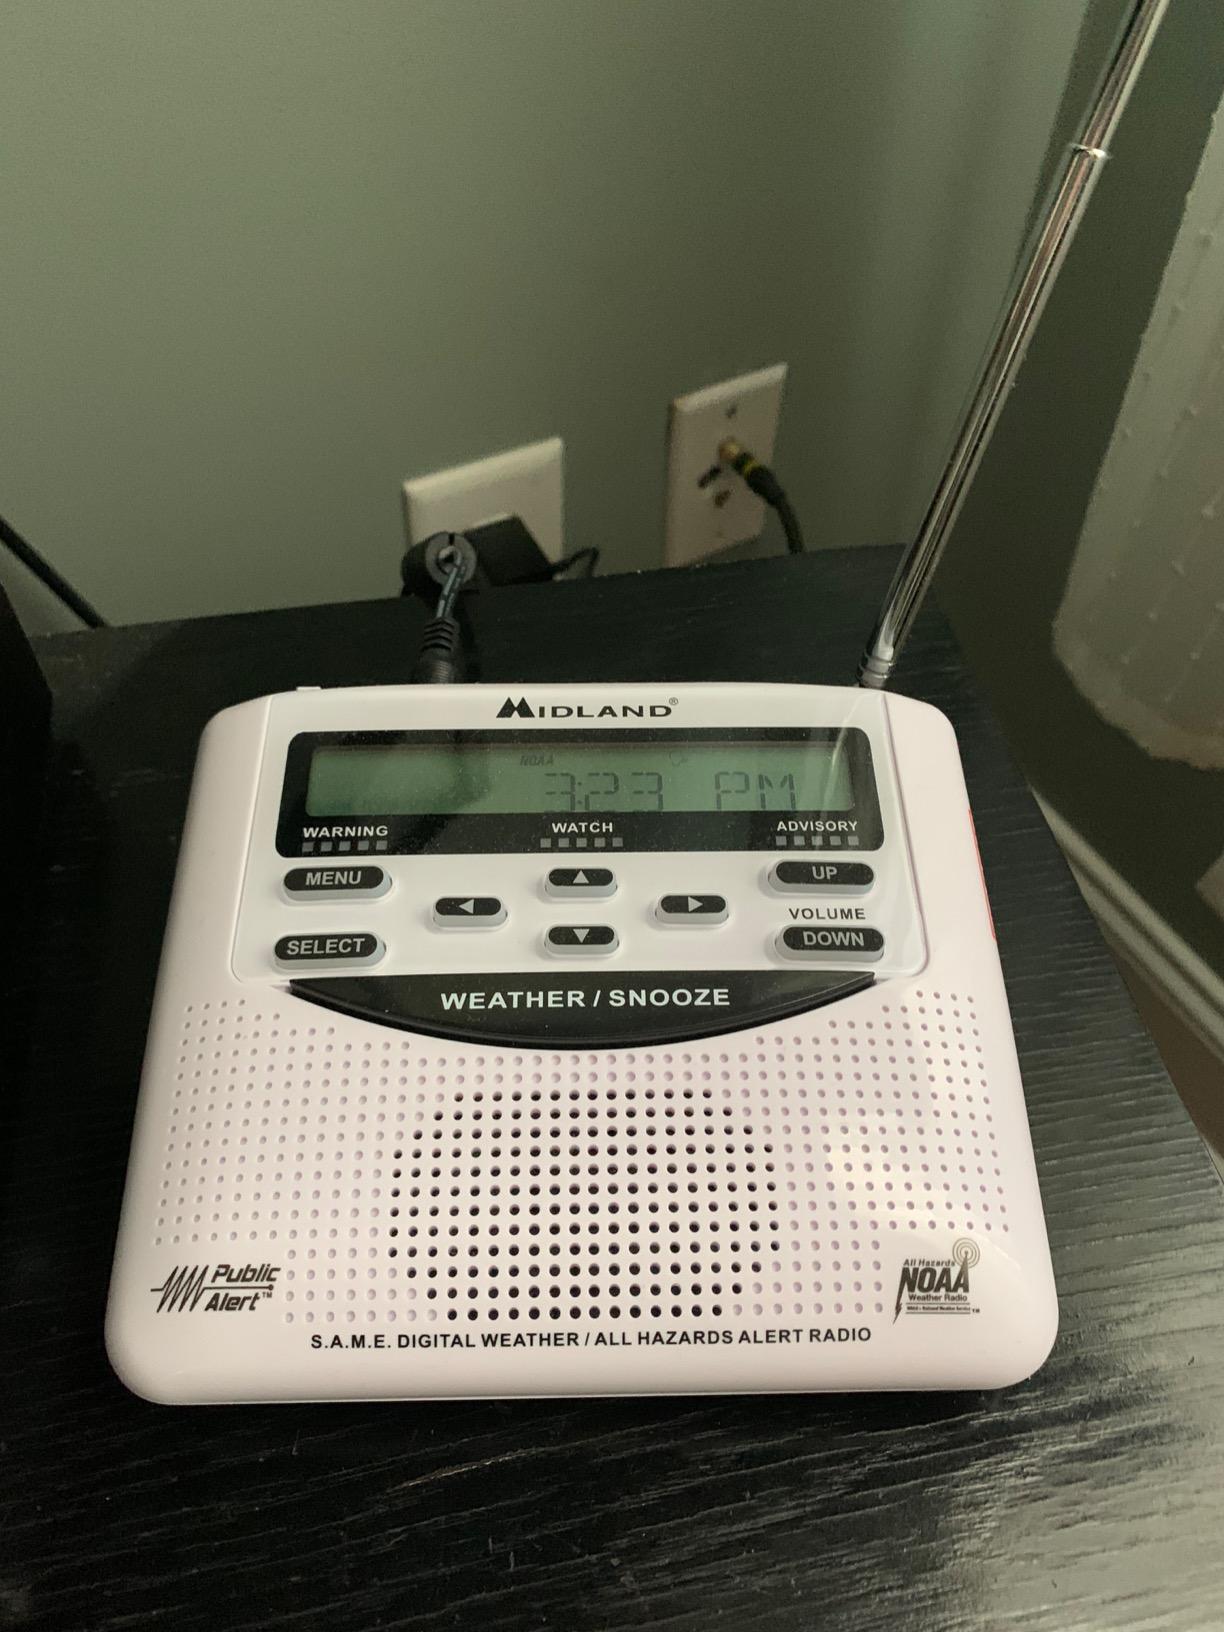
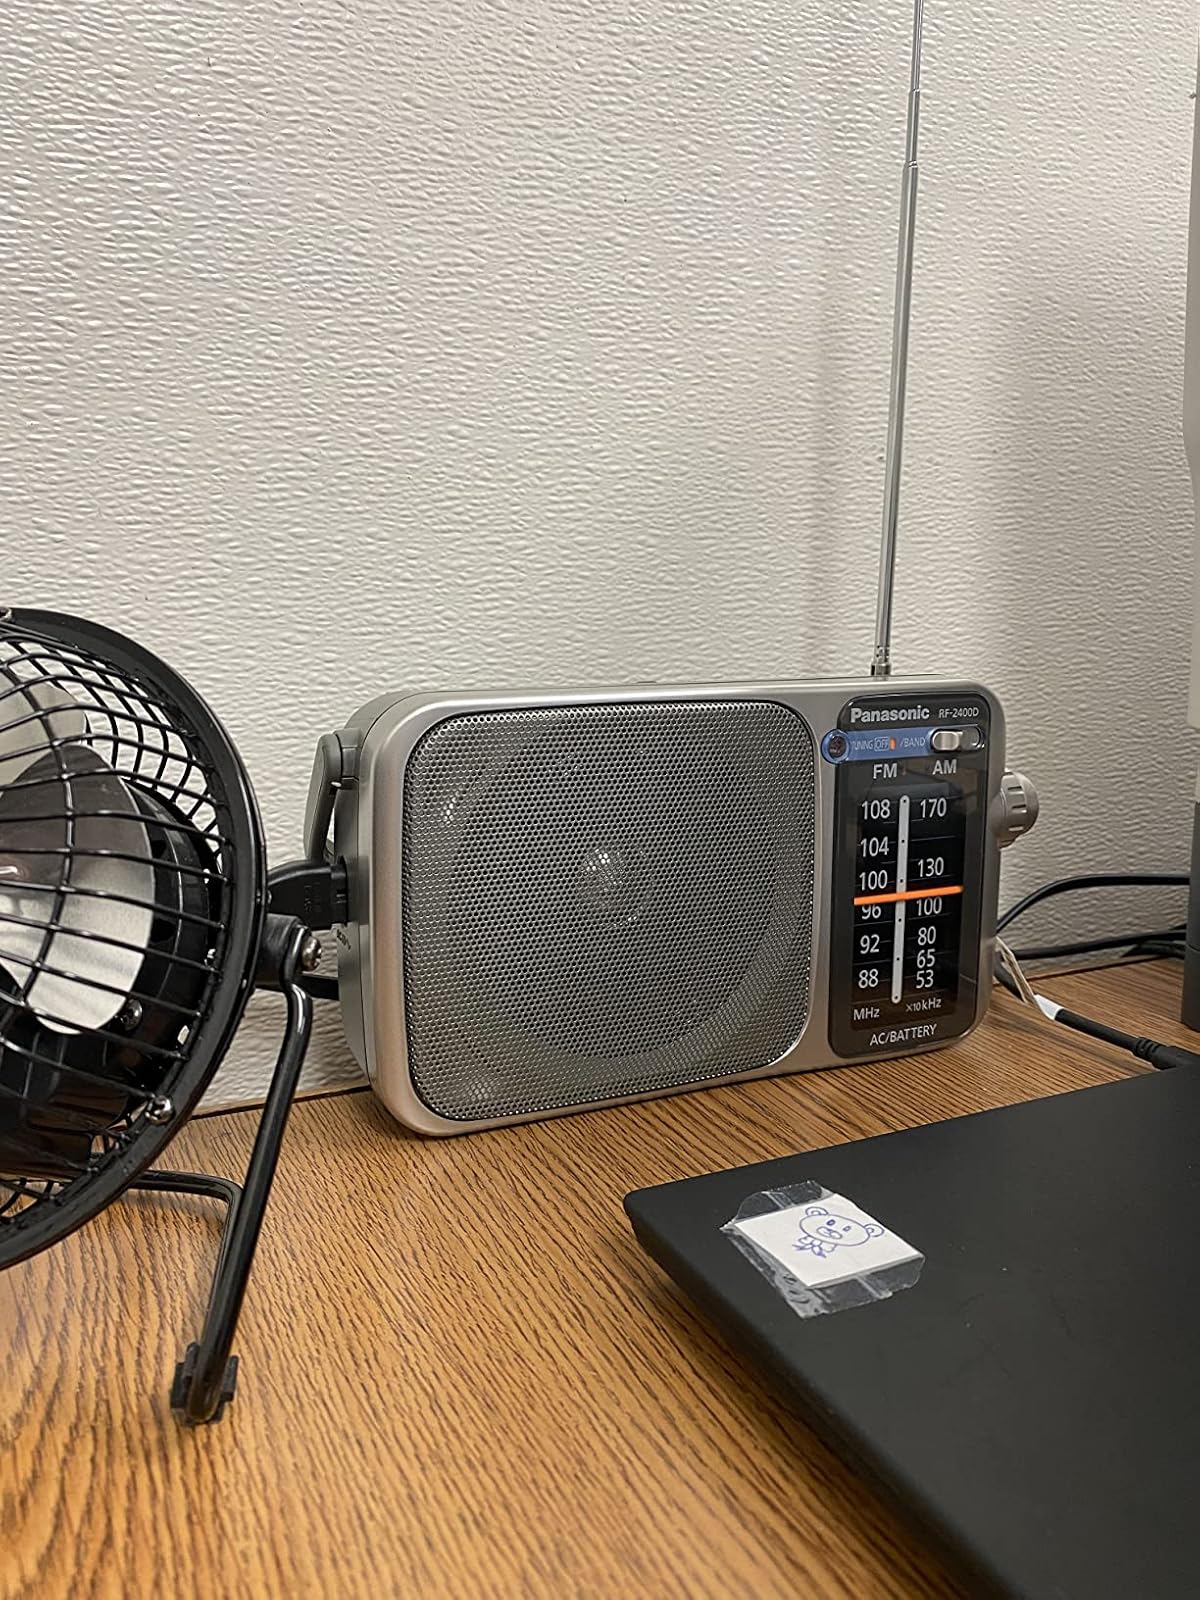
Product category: radio
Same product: no